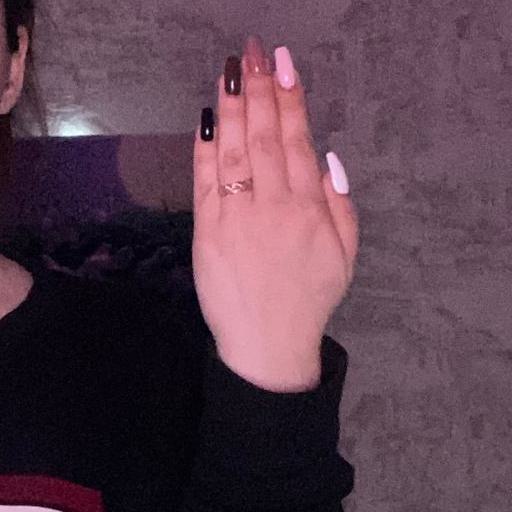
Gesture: stop_inverted